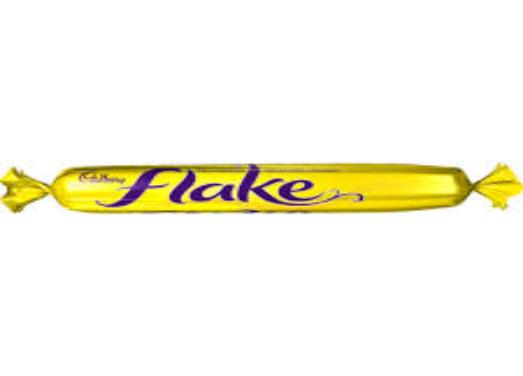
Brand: Chocolate Flakes
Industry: Food